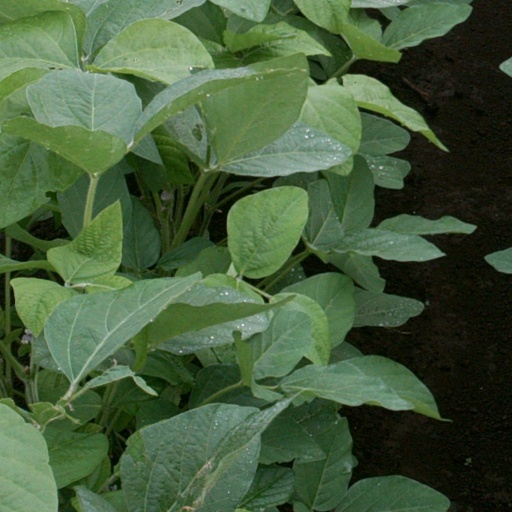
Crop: soybean